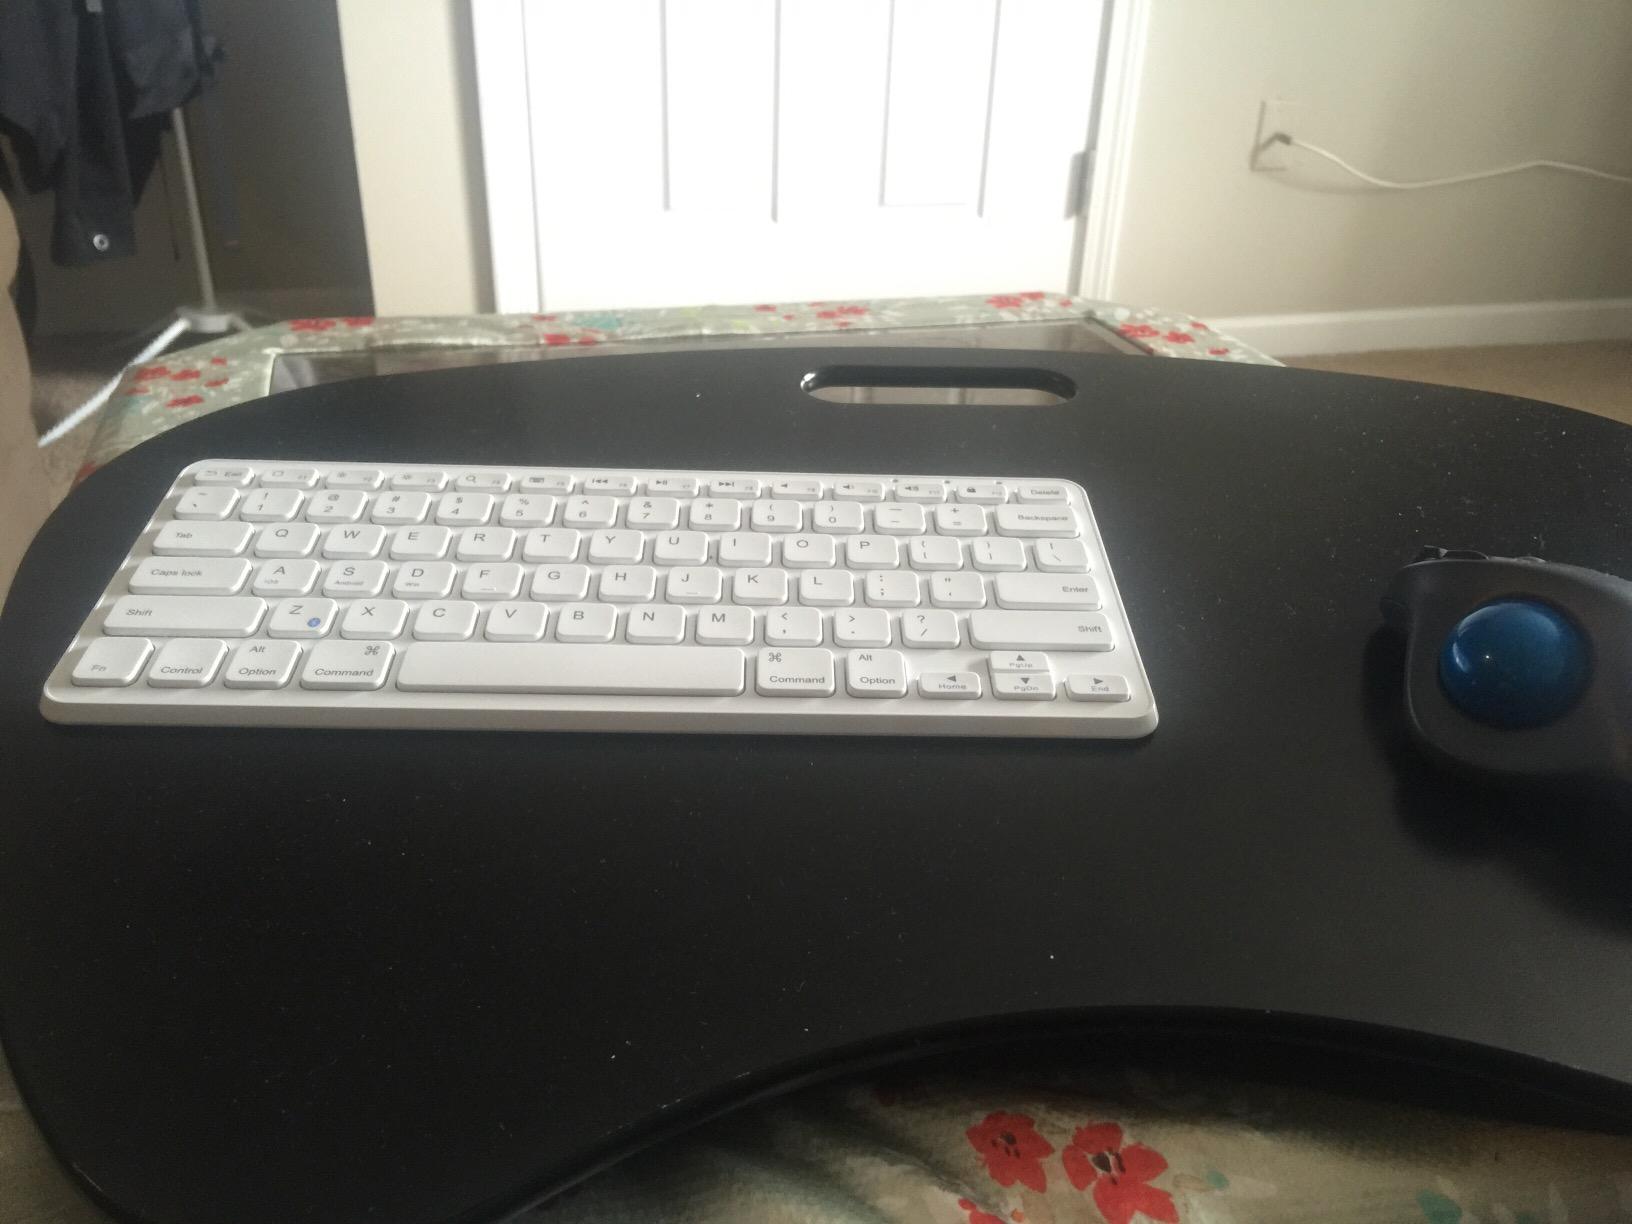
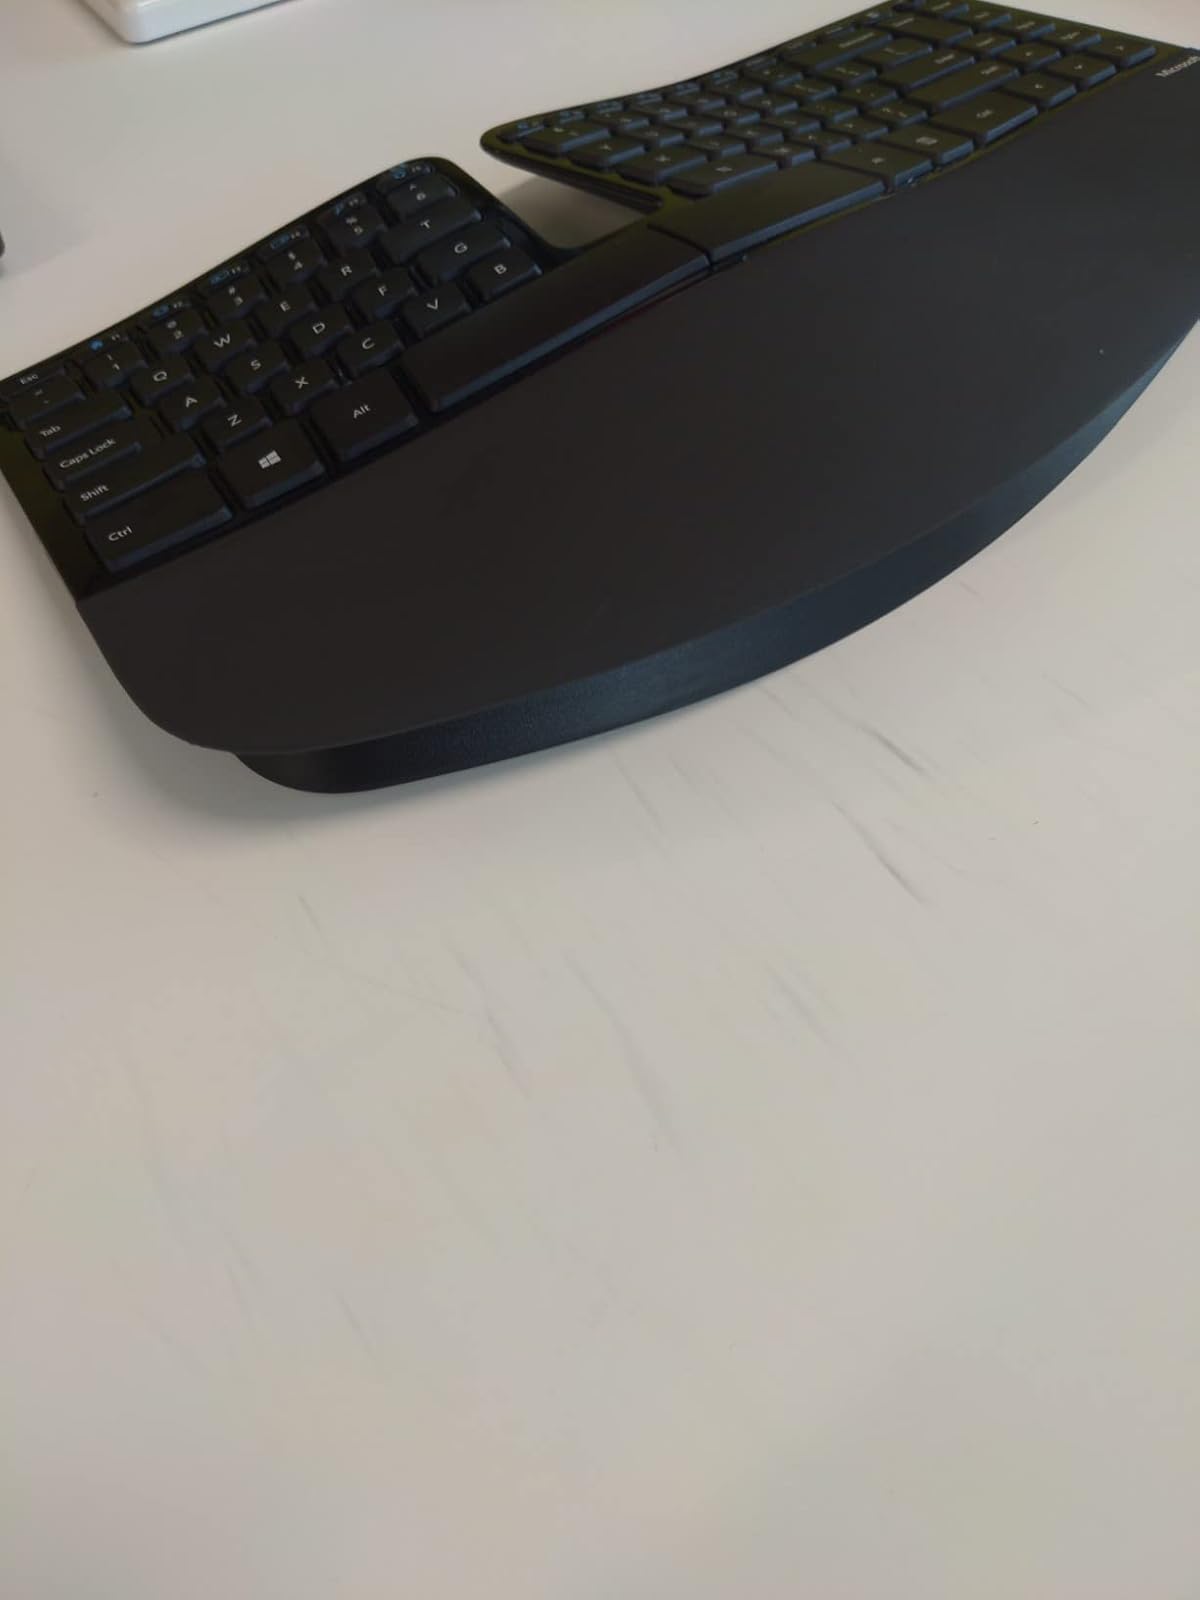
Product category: keyboard
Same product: no